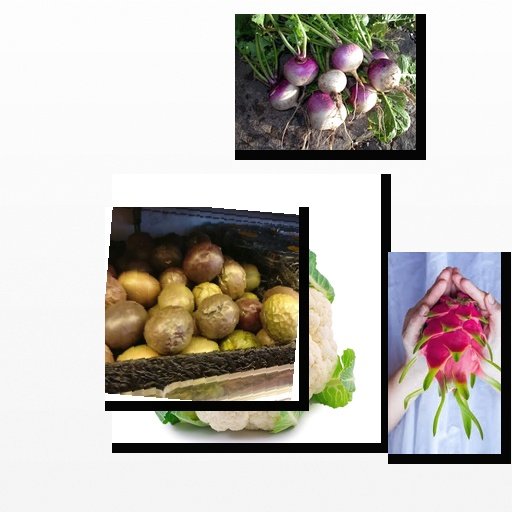
Food items: dragon_fruit, cauliflower, passion_fruit, turnip